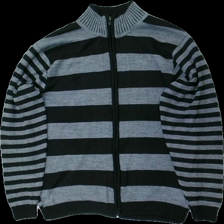
View: front
Type: Top
Category: Men
Brand: Not in the list
Colors: Grey, Black
Material: ?
Pattern: Striped
Cut: Turtle neck
Season: All
Damage: nopprigt och lösa trådar
Damage location: bottom center
Price range: <50
Recommended usage: Reuse
Description: randig stickad cardigan
Comment: material går ej att läsa och storlek saknas